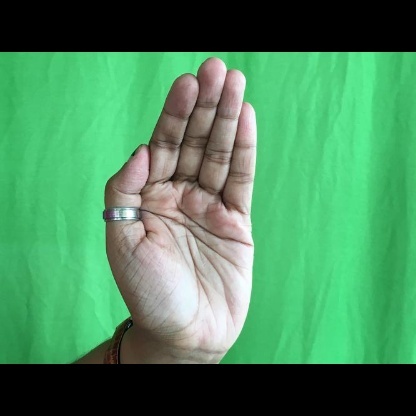
Mudra: Sarpasirsha